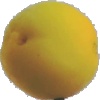
Label: Peach 2